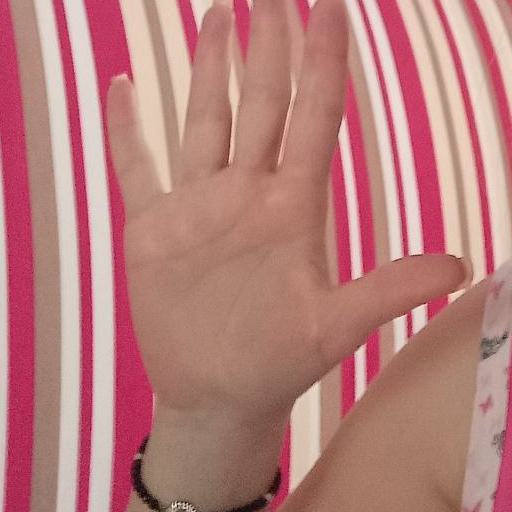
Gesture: palm